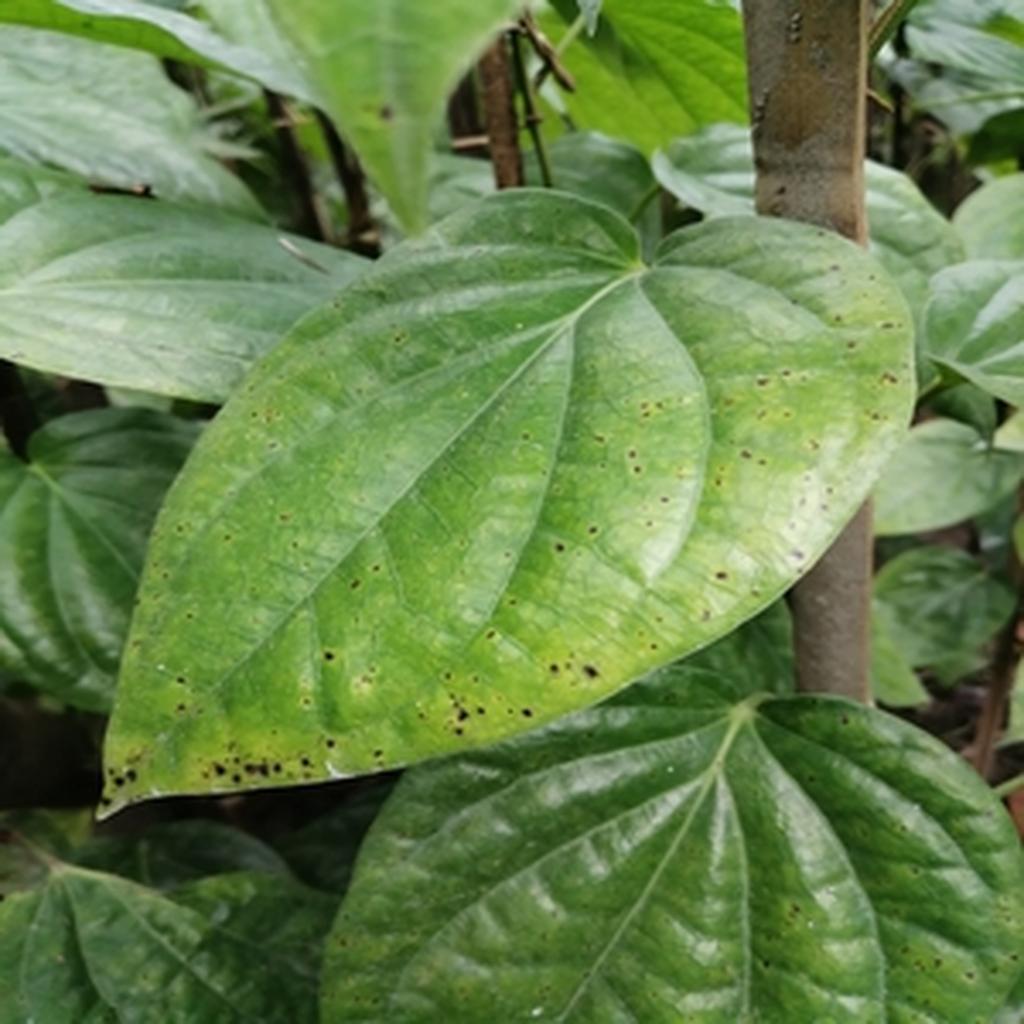
Label: Leaf_Spot